Chestnut bunting

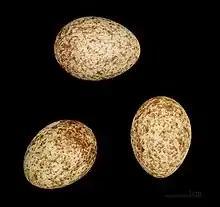
" Emberiza rutila -" MHNT

The chestnut bunting (Emberiza rutila) is a passerine bird in the bunting family Emberizidae found in the East Palearctic.